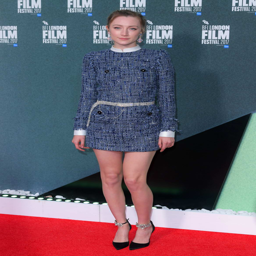
actor at the premiere of fiction book during festival